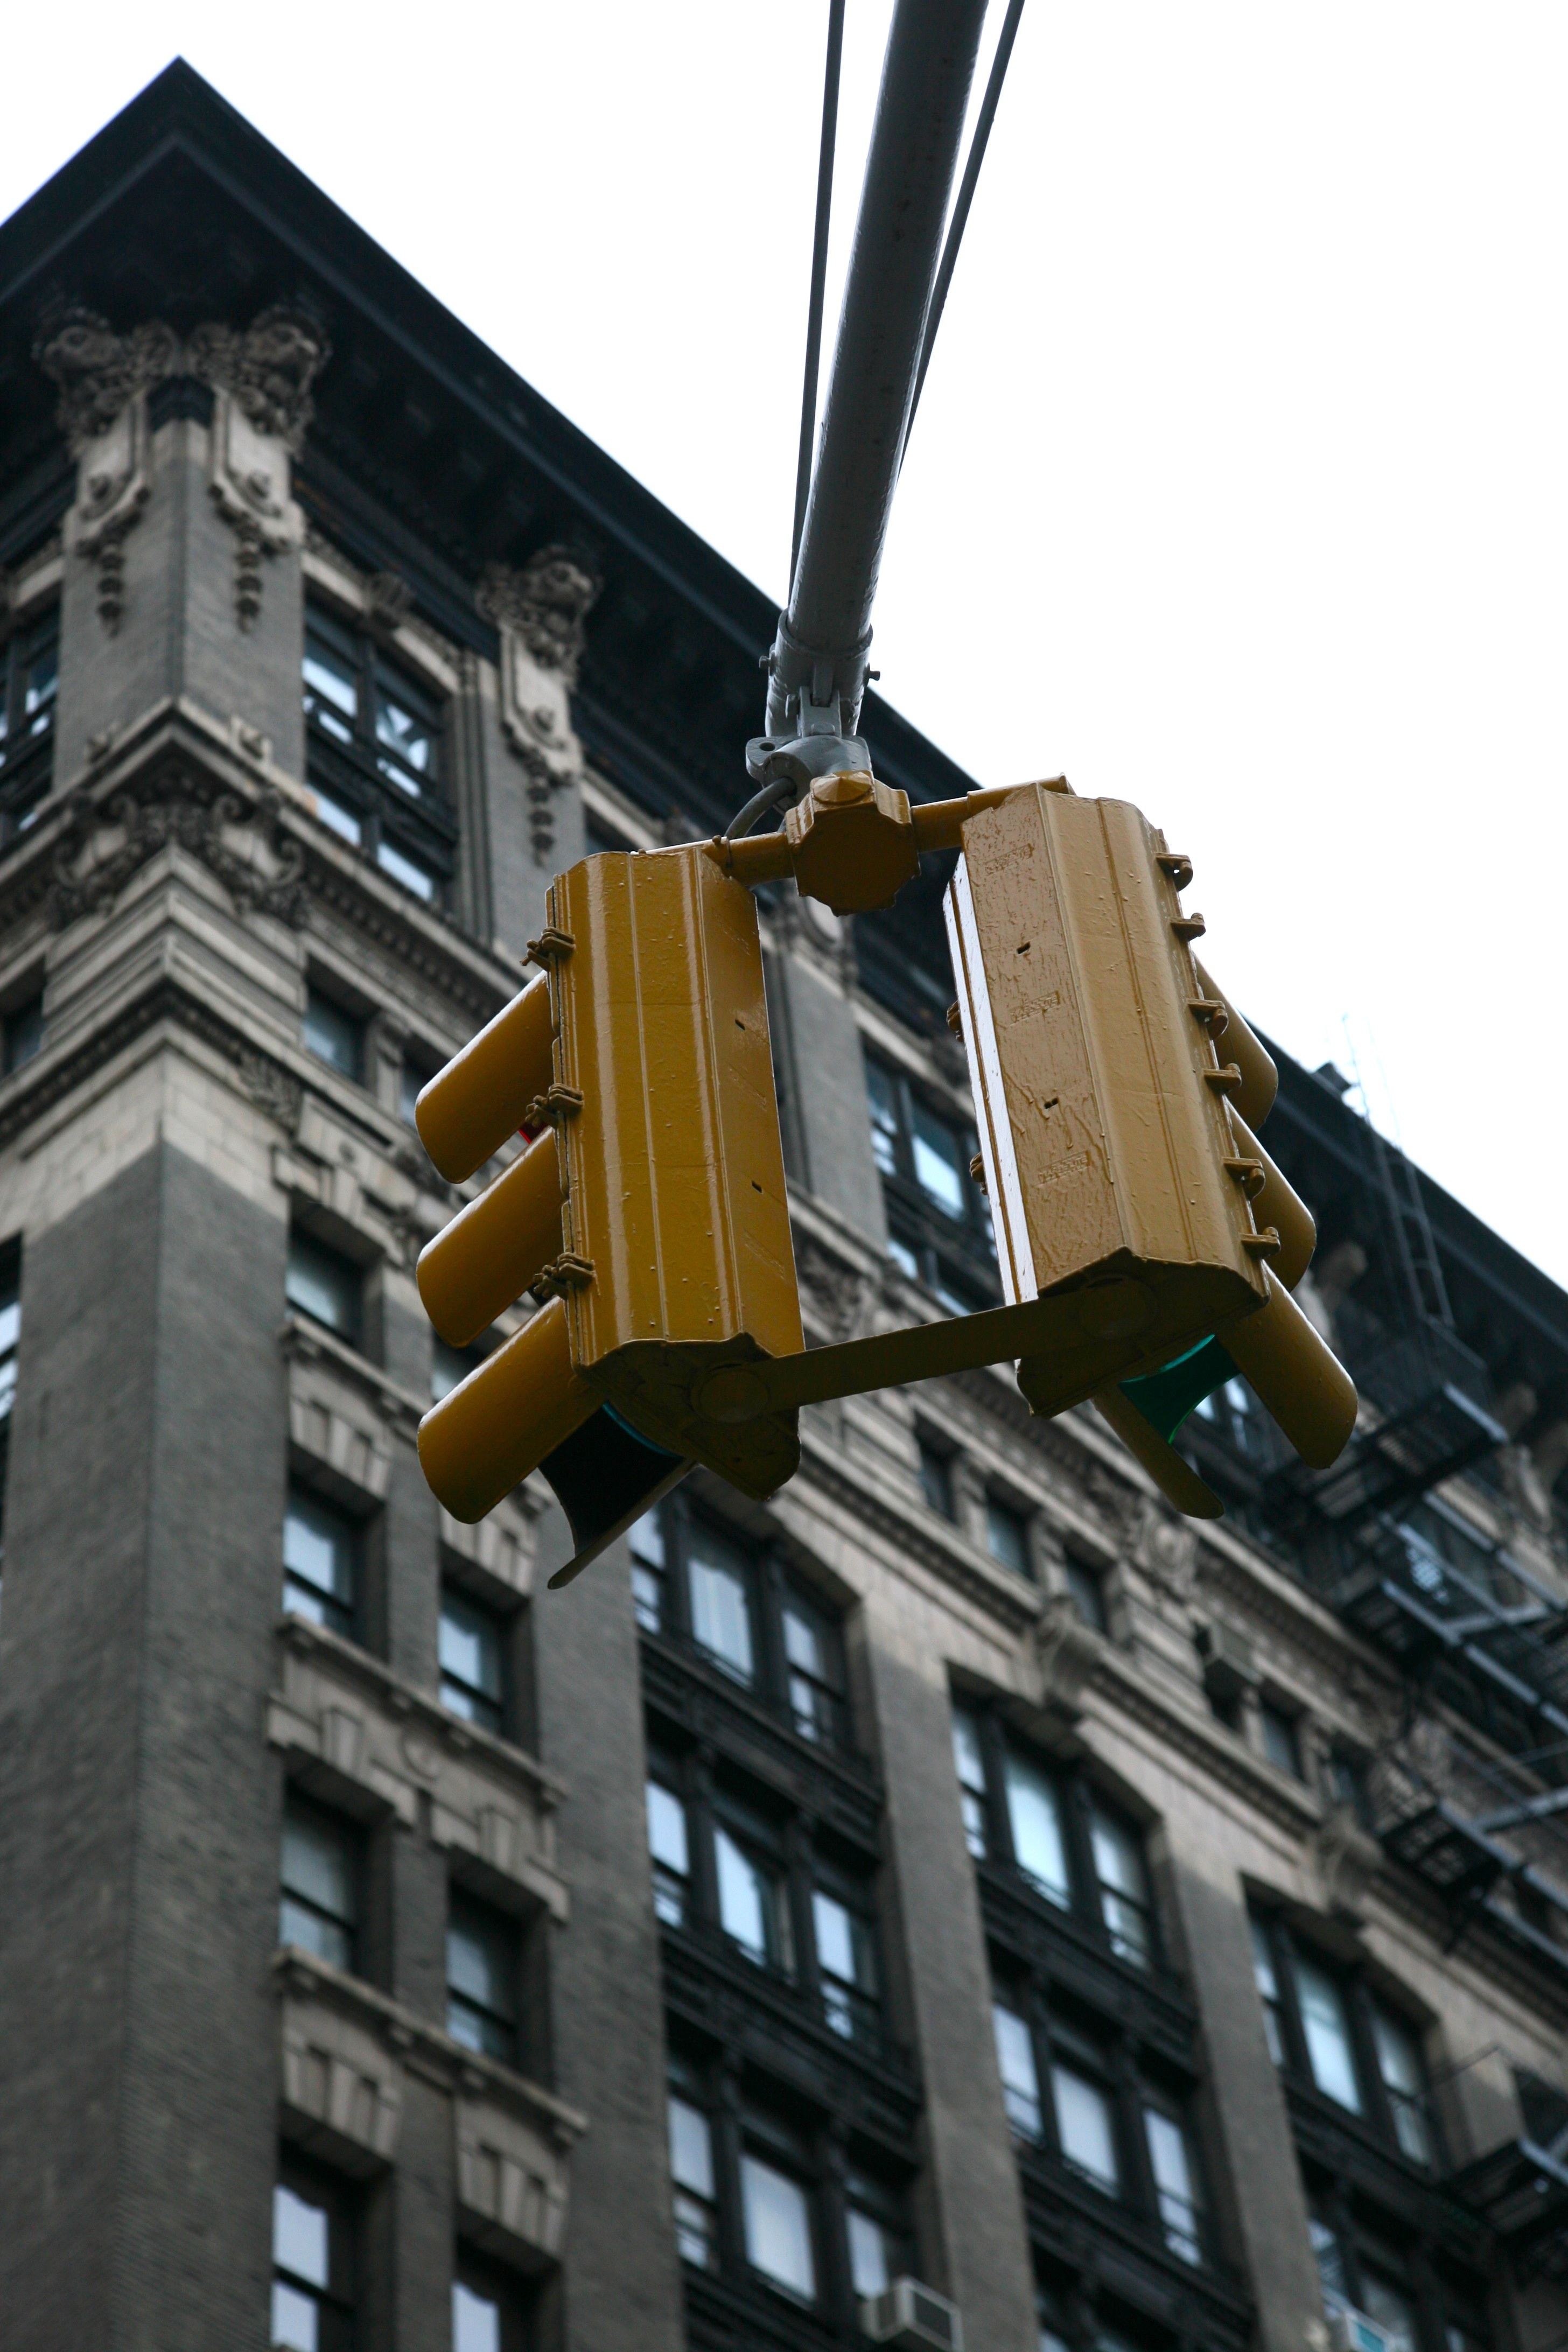
skyscraper, manhattan, downtown, nyc, facade, lighting, newyork, newyorkcity, ny, urbanlandscape